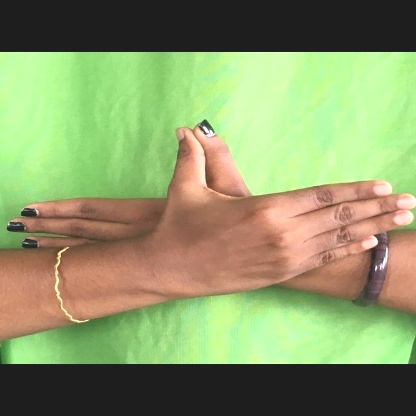
Mudra: Garuda